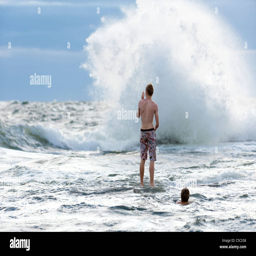
rear view of young man in front of a big wave in the sea